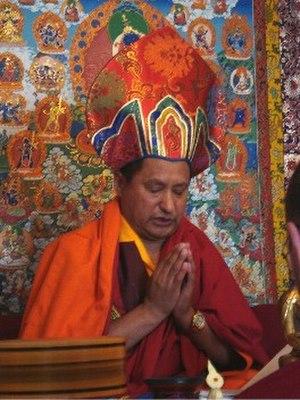
Rinpoche lors d'un rituel
Drubpon Tharchin Rinpoché né jeudi 1ᵉʳ décembre 1949, jour de Pleine Lune et de Padmasambhava, dans le village de Skindiang au Ladakh, se réincarna pour la seconde fois dans une même maison de ce village. Lié à Padmasambhava, dont il est considéré comme une émanation et de Vajrakilaya. Le 15 novembre 1965, il est reconnu tertön par Son Eminence Togden Rinpoché. Il appartient à la tradition Kagyupa du bouddhisme tibétain, mais également à la lignée des anciens, les Nyingmapas car Dujom Rinpoché fut un de ses maîtres principaux.